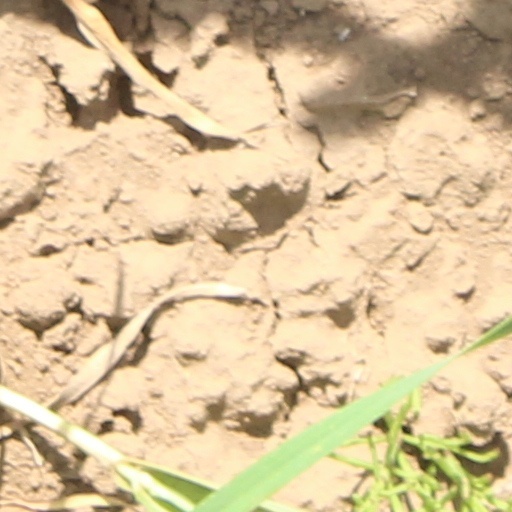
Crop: wheat